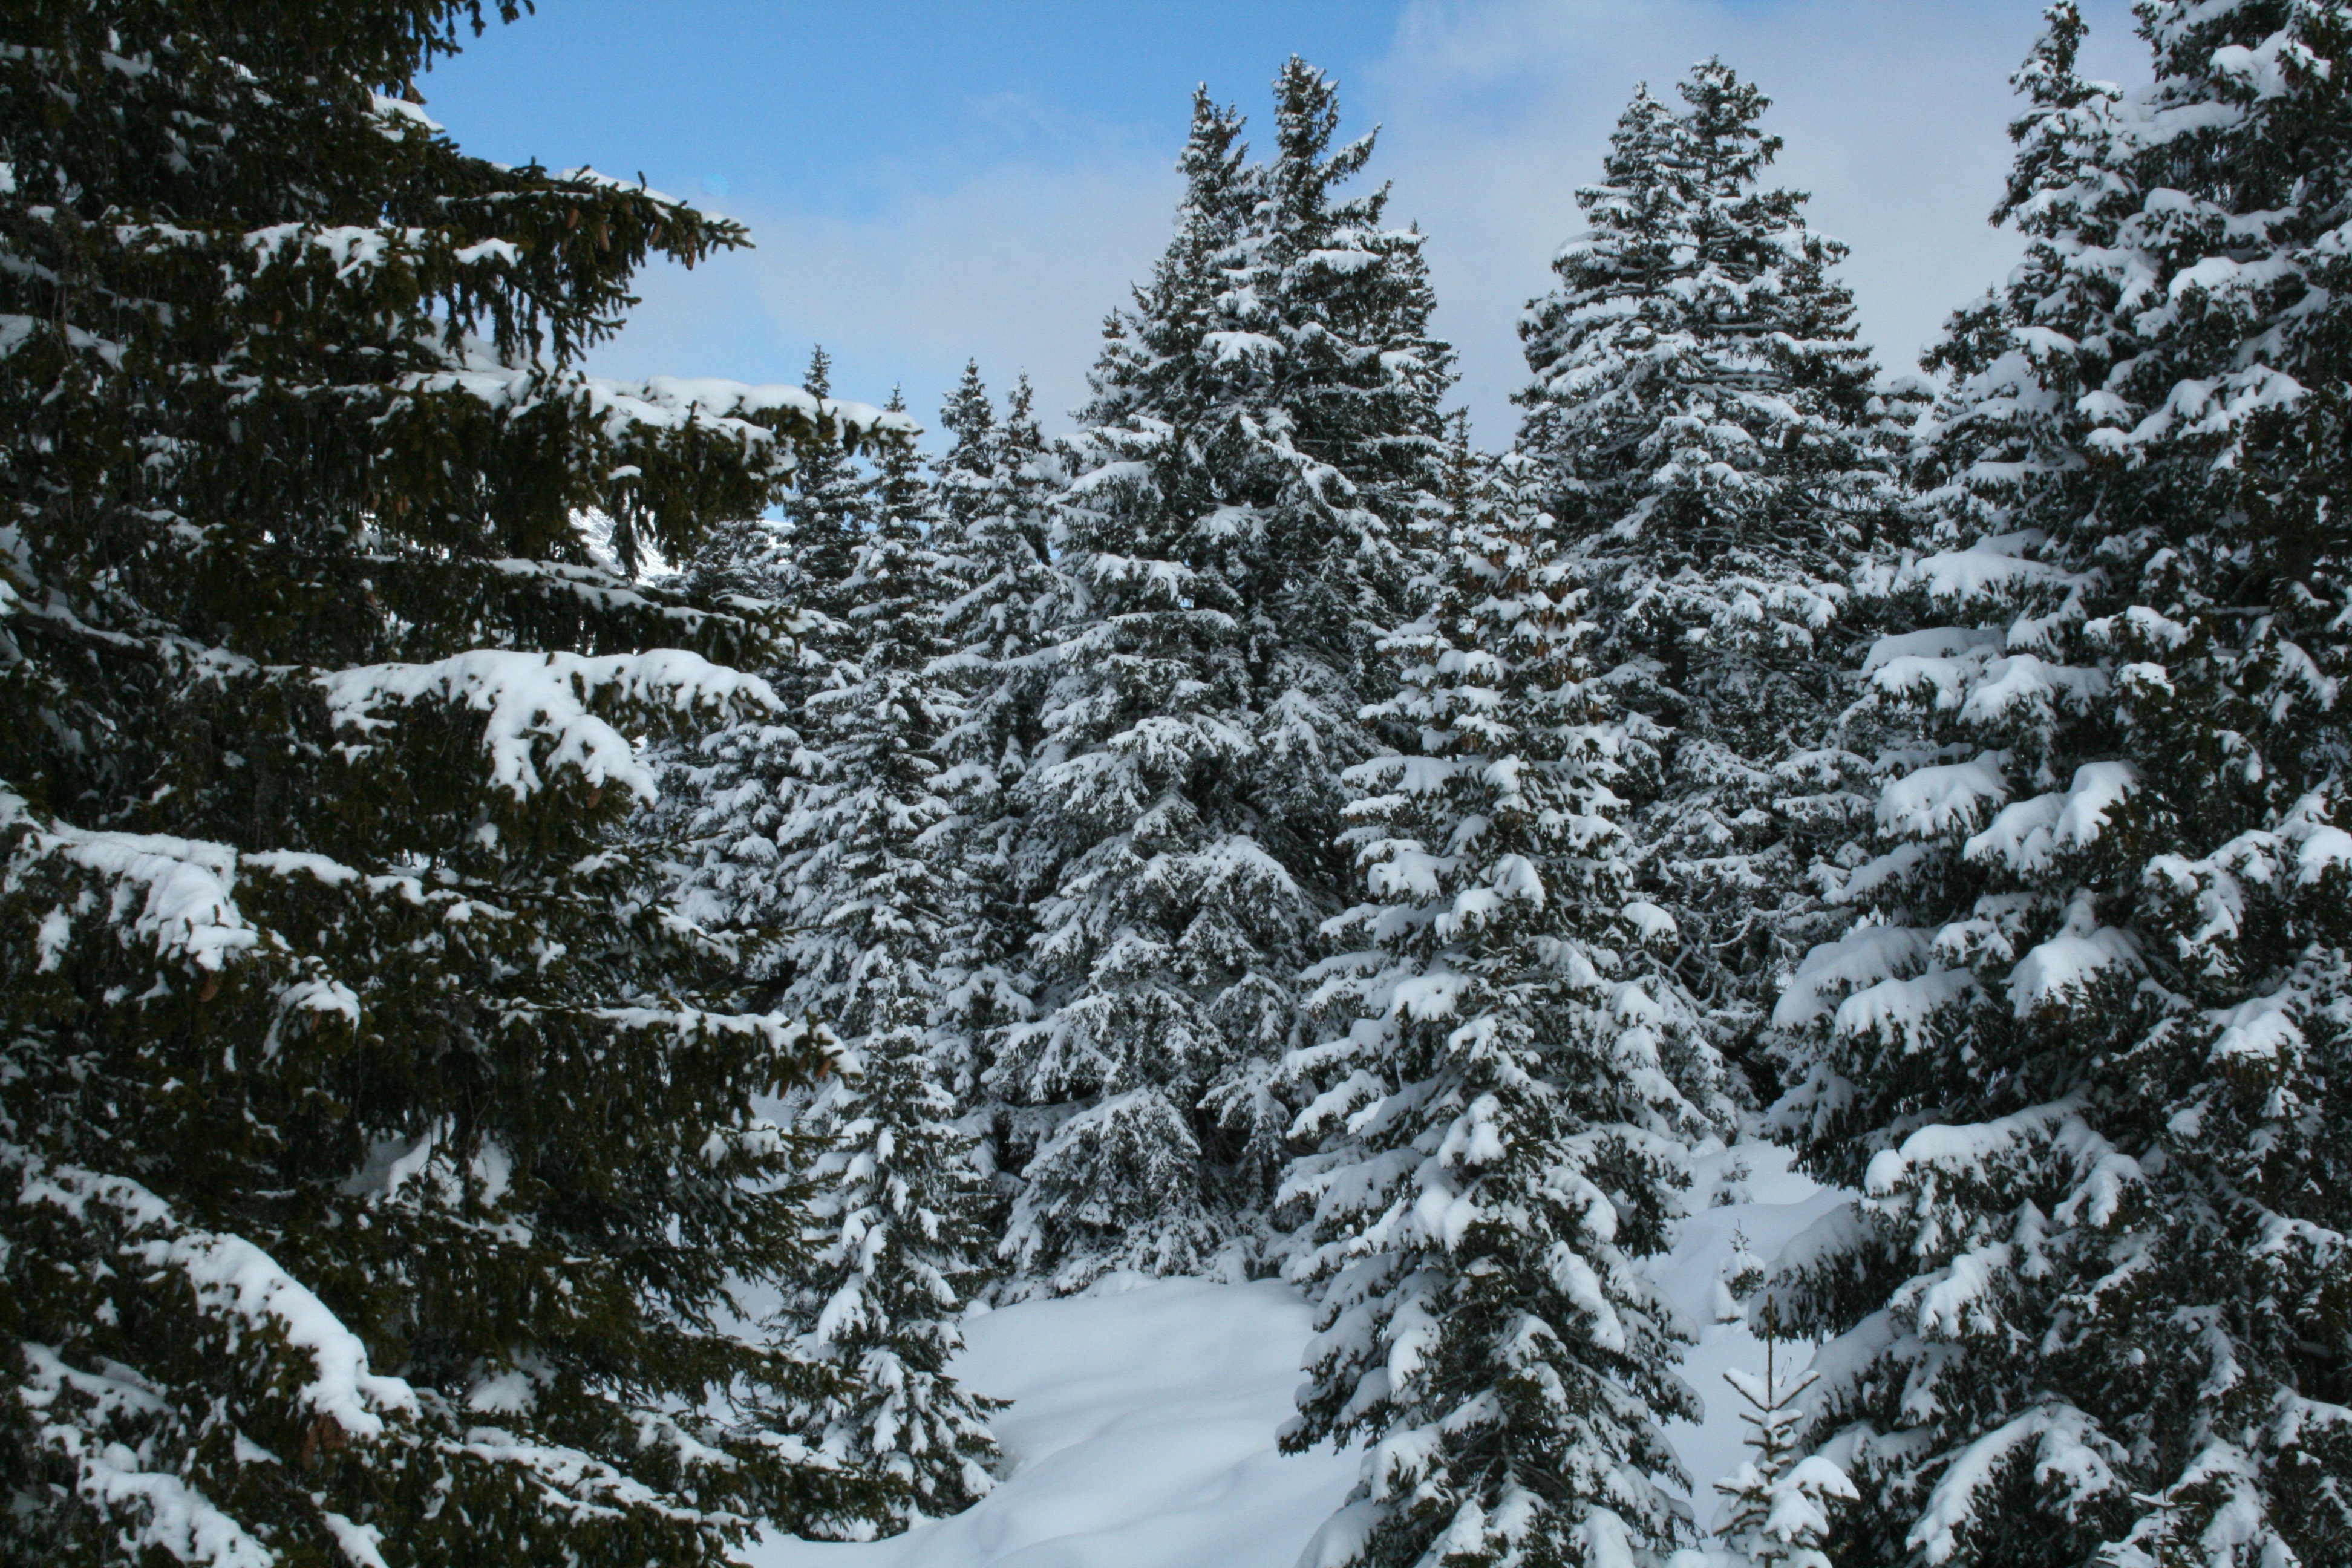
tree, forest, wilderness, branch, mountain, snow, cold, winter, plant, weather, fir, season, ridge, conifer, trees, spruce, habitat, wintry, ecosystem, freezing, biome, french speaking switzerland, natural environment, woody plant, temperate coniferous forest, geological phenomenon